Laid (album)

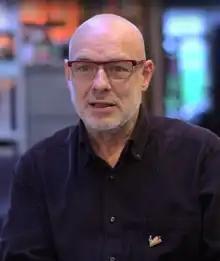
Brian Eno assisted in the album's production.

Eno arrived at the studio two hours earlier than everyone else so he could listen to the rehearsal tapes. From the hours of recordings, Eno picked out potential ideas he wanted expanded into fully-produced songs. Booth said some of the ideas lasted as little as 20 seconds, and that "Skindiving" and "Dream Thrum" grew from these ideas. Booth said Eno felt the band "completely neglected" the songs "Dream Thrum", "Laid", and "Five-O". Fenner handled most of the recording; he and Eno were assisted by engineer Ben 'Jude' Findlay. "P.S." was recorded by Steve 'Doc' Williams with assistance from Mike Jones and additional recording by Fenner. One day, when Eno was not in the studio, guitarist Larry Gott took on his role and the band recorded "One of the Three", which Eno did not like. During the sessions, Eno had a second studio set up so the band could experiment during downtime. The results of this were later released as the album "Wah Wah" (1994). Gott said Eno had tapes continuously recording during the process in case they came up with an idea they liked. Bassist Jim Glennie said Eno often encouraged them to experiment, making them "realise that this imperfection was a good thing". Fenner mixed most of the recordings except for "Everybody Knows" and "Low Low Low", both of which were mixed by Markus Dravs.